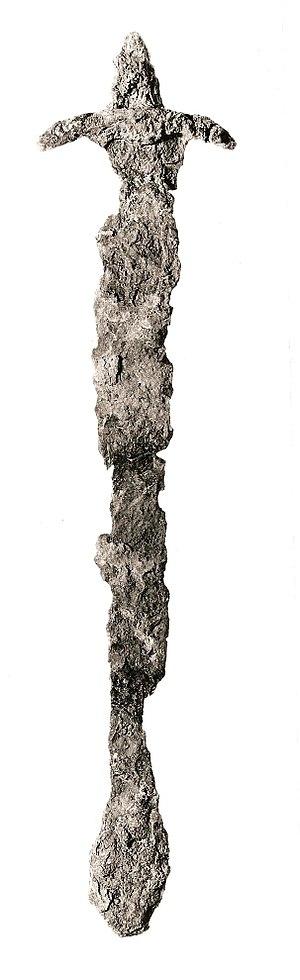
Stjørdal est une ville et une commune du comté de Nord-Trøndelag en Norvège. Størdal est la commune la plus habitée du comté mais le centre administratif de Stjørdalshalsen ne compte que 11 416 habitants. La localité, avec ses zones urbaines a obtenu le statut de ville le 1ᵉʳ juillet 1997. La commune est, parmi celles du comté, celle qui compte la croissance la plus élevée.